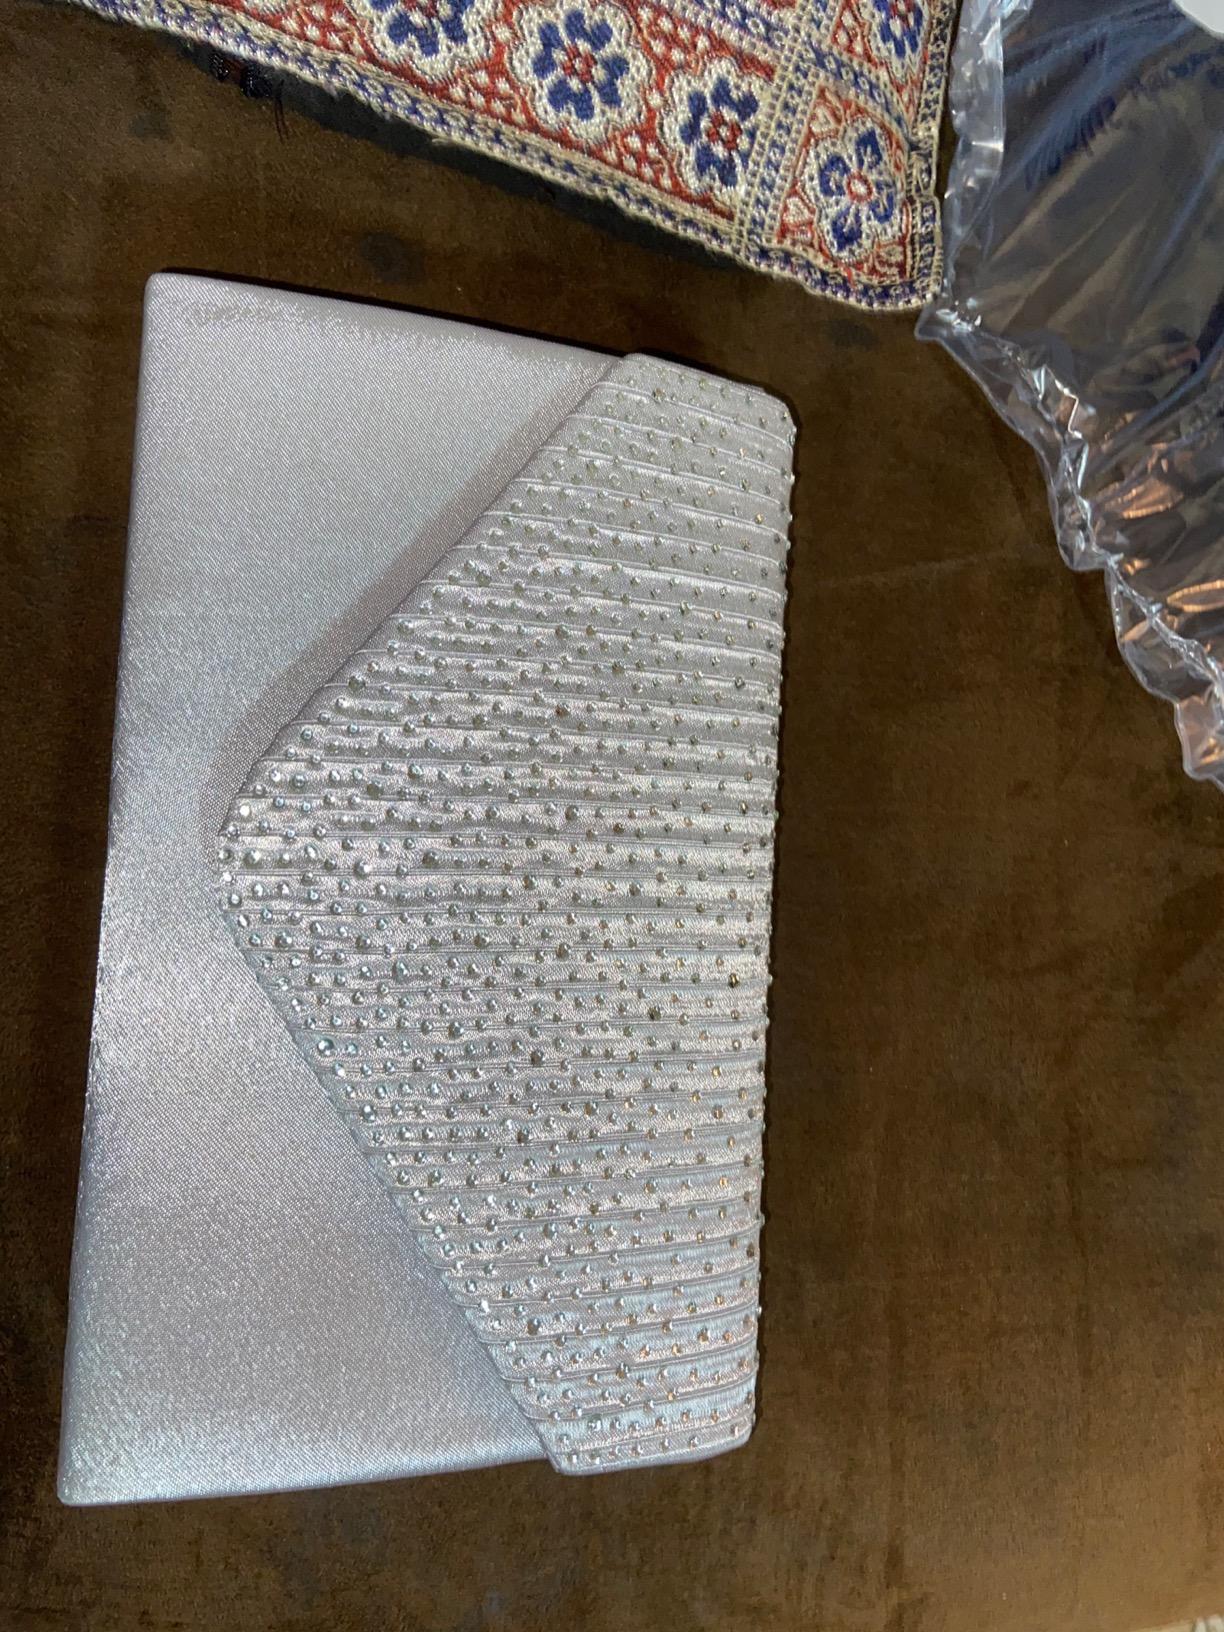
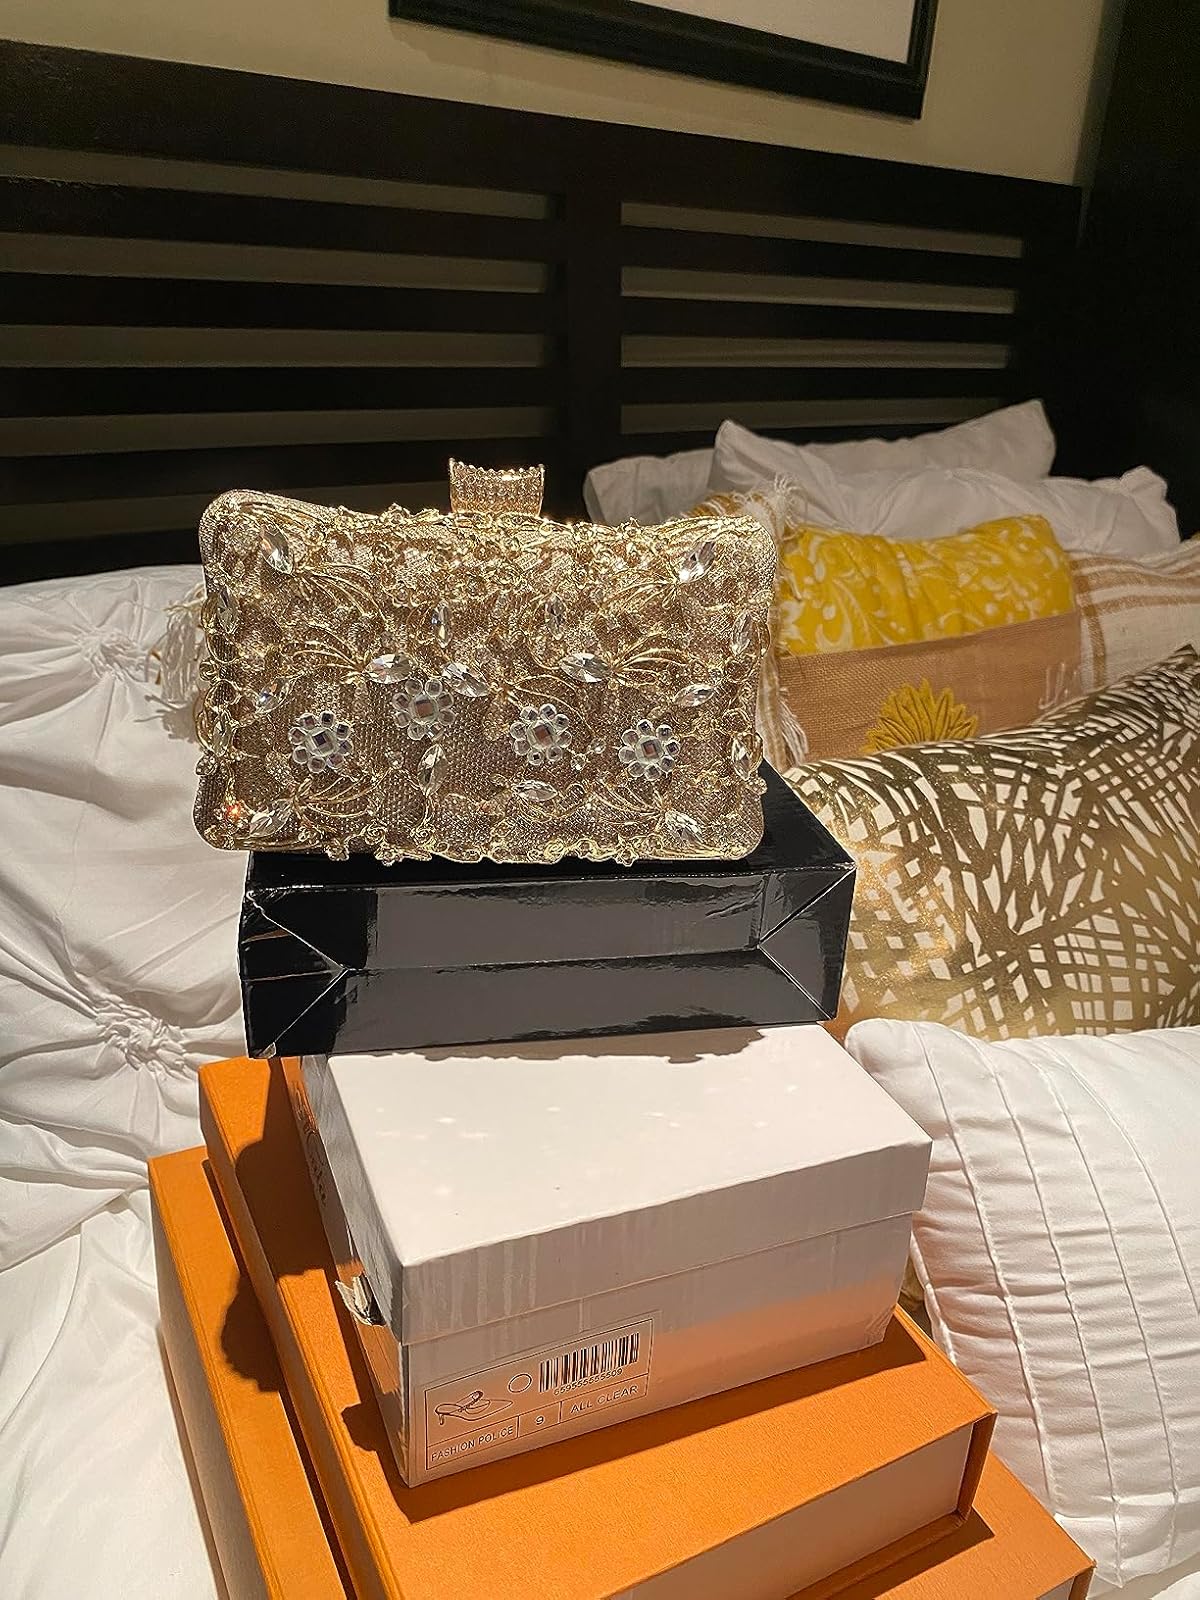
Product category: accessories_handbag
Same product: no